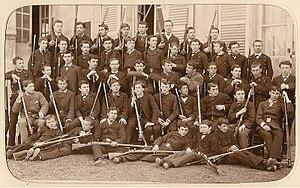
Le lycée Jean-Baptiste-Say est un établissement public local d'enseignement français construit en 1895, regroupant un collège et un lycée ainsi que plusieurs classes préparatoires. Il est situé 11 bis, rue d'Auteuil à Paris, dans le 16ᵉ arrondissement et porte le nom d'un économiste classique français, Jean-Baptiste Say. Il est souvent désigné par le sigle JBS, et ses élèves sont les « Sayens ». Le lycée est desservi par la station de métro Michel-Ange - Auteuil ou Église d'Auteuil. Il obtient en 2016 la place de meilleur lycée public de France selon le journal Le Monde devant le Lycée Henri IV.